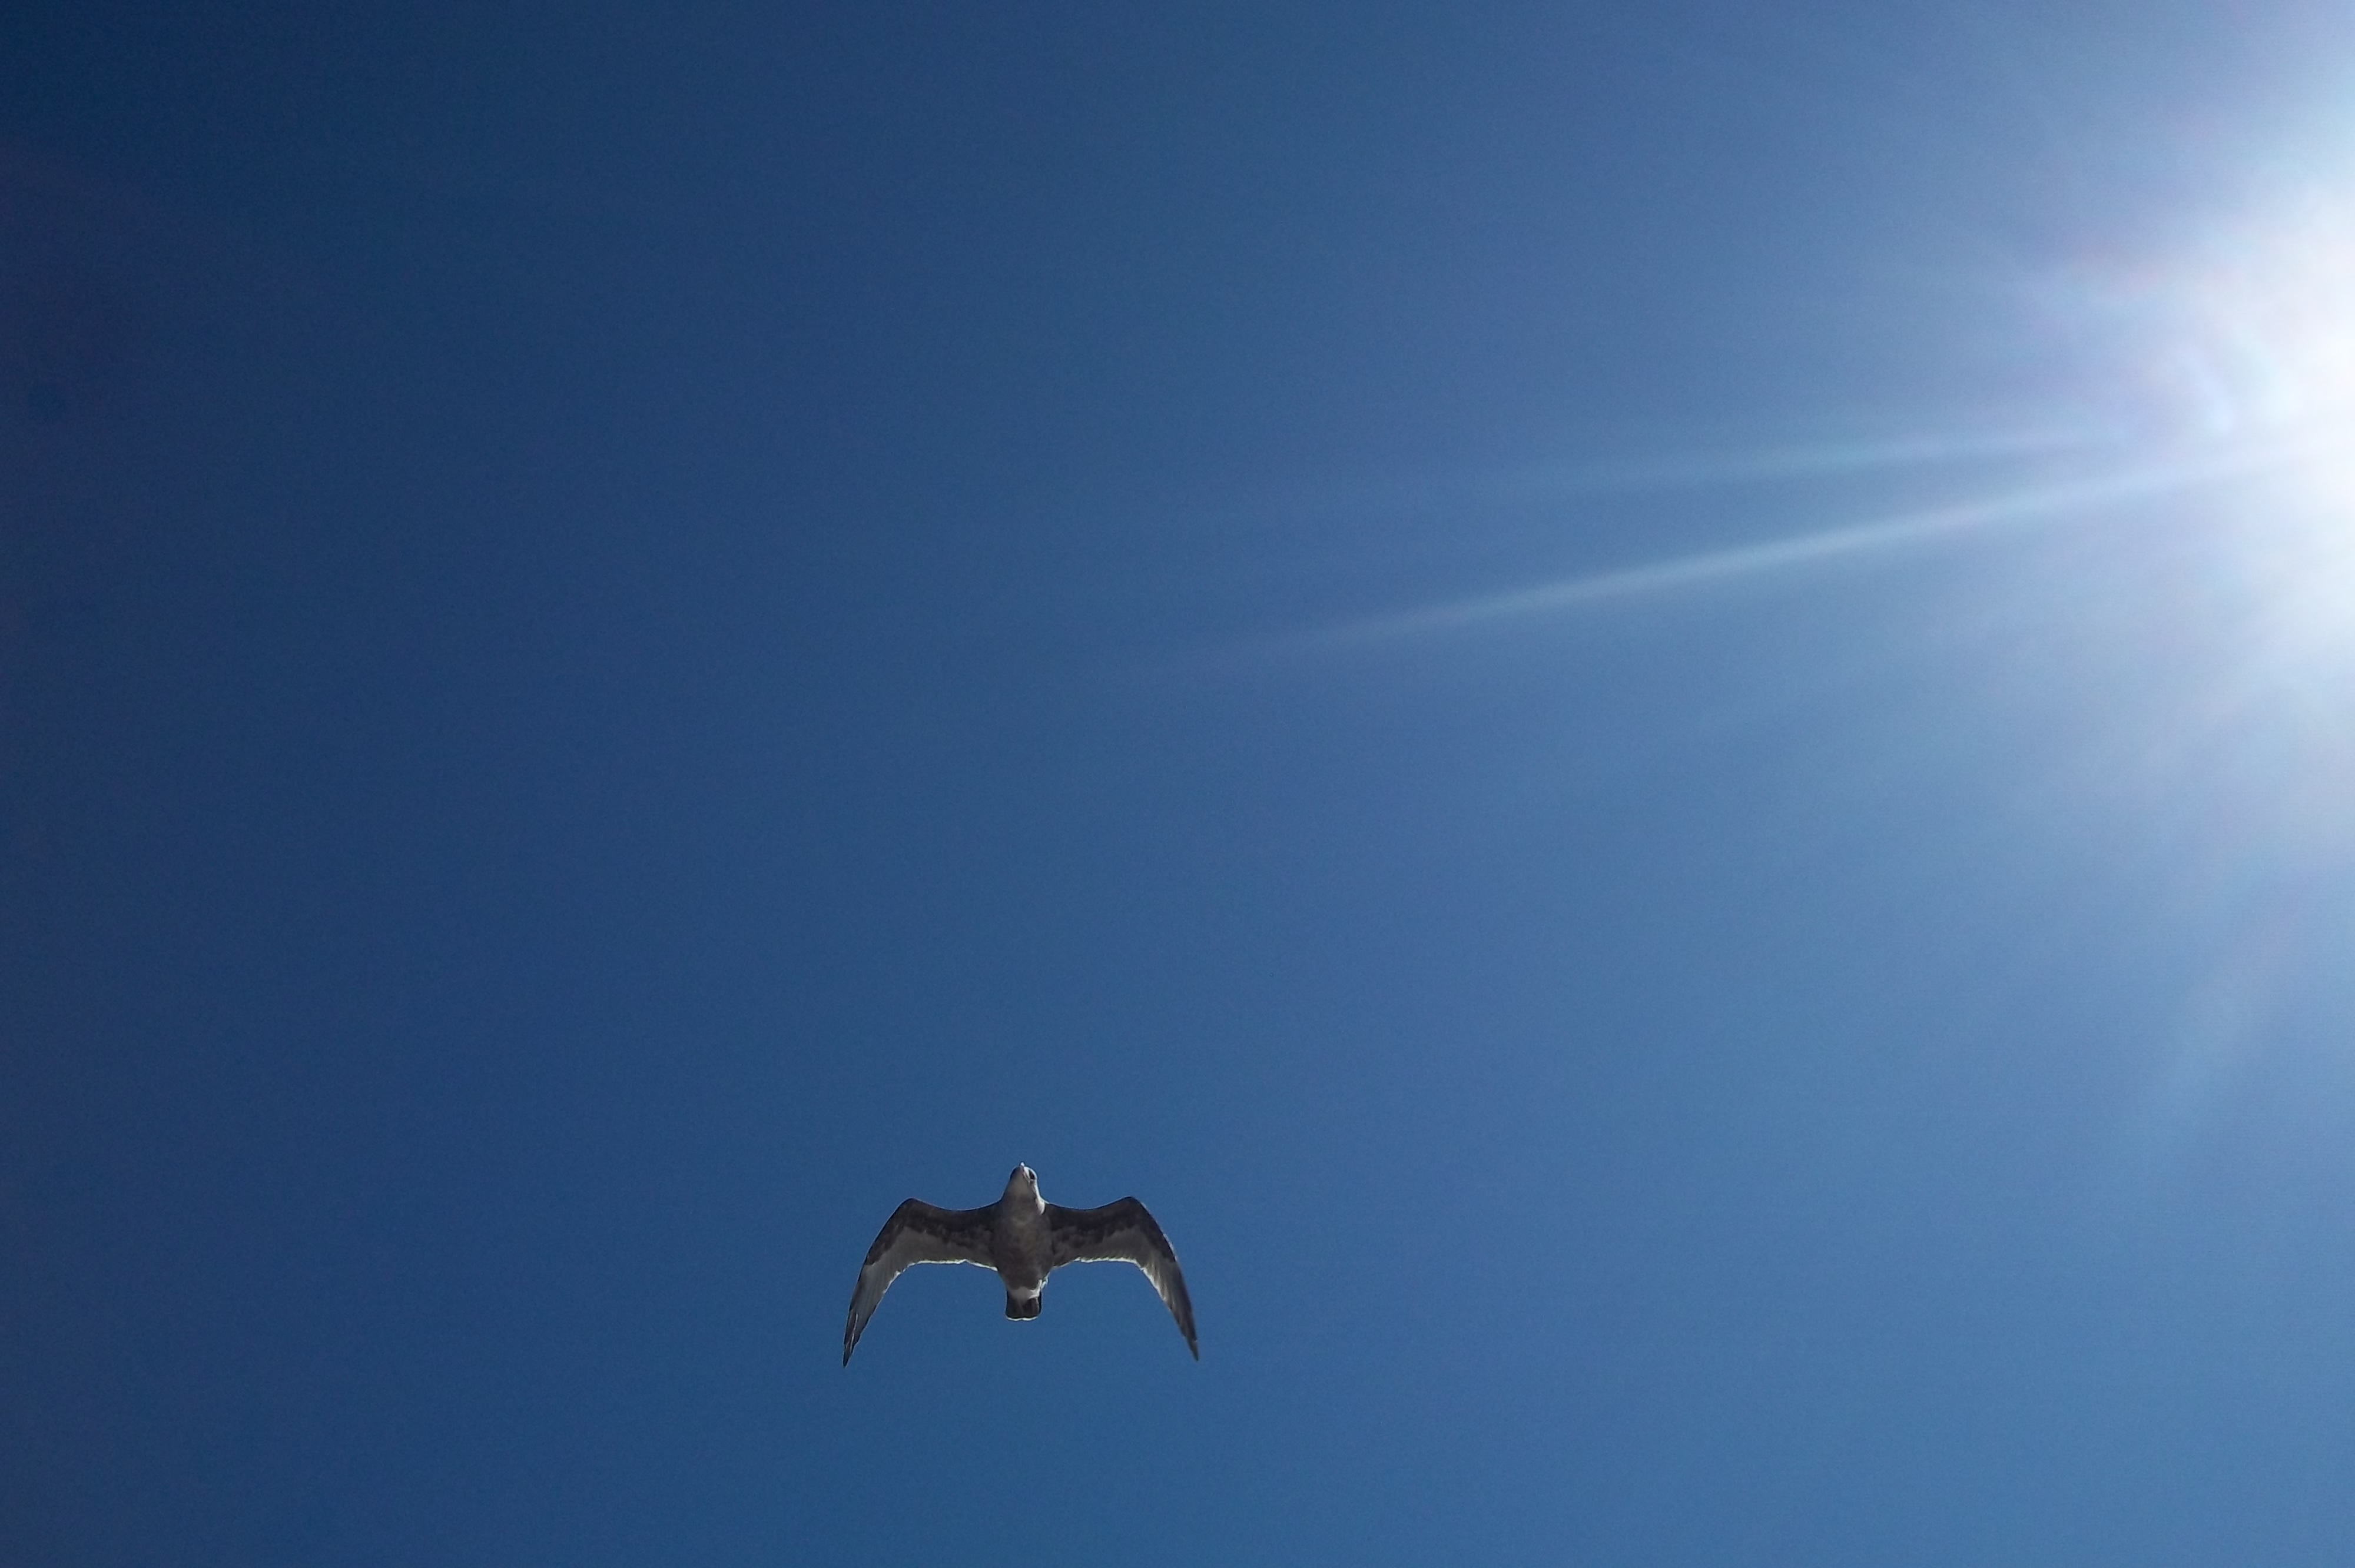
bird, wing, cloud, sky, sunlight, flock, flight, blue, parachuting, atmosphere of earth